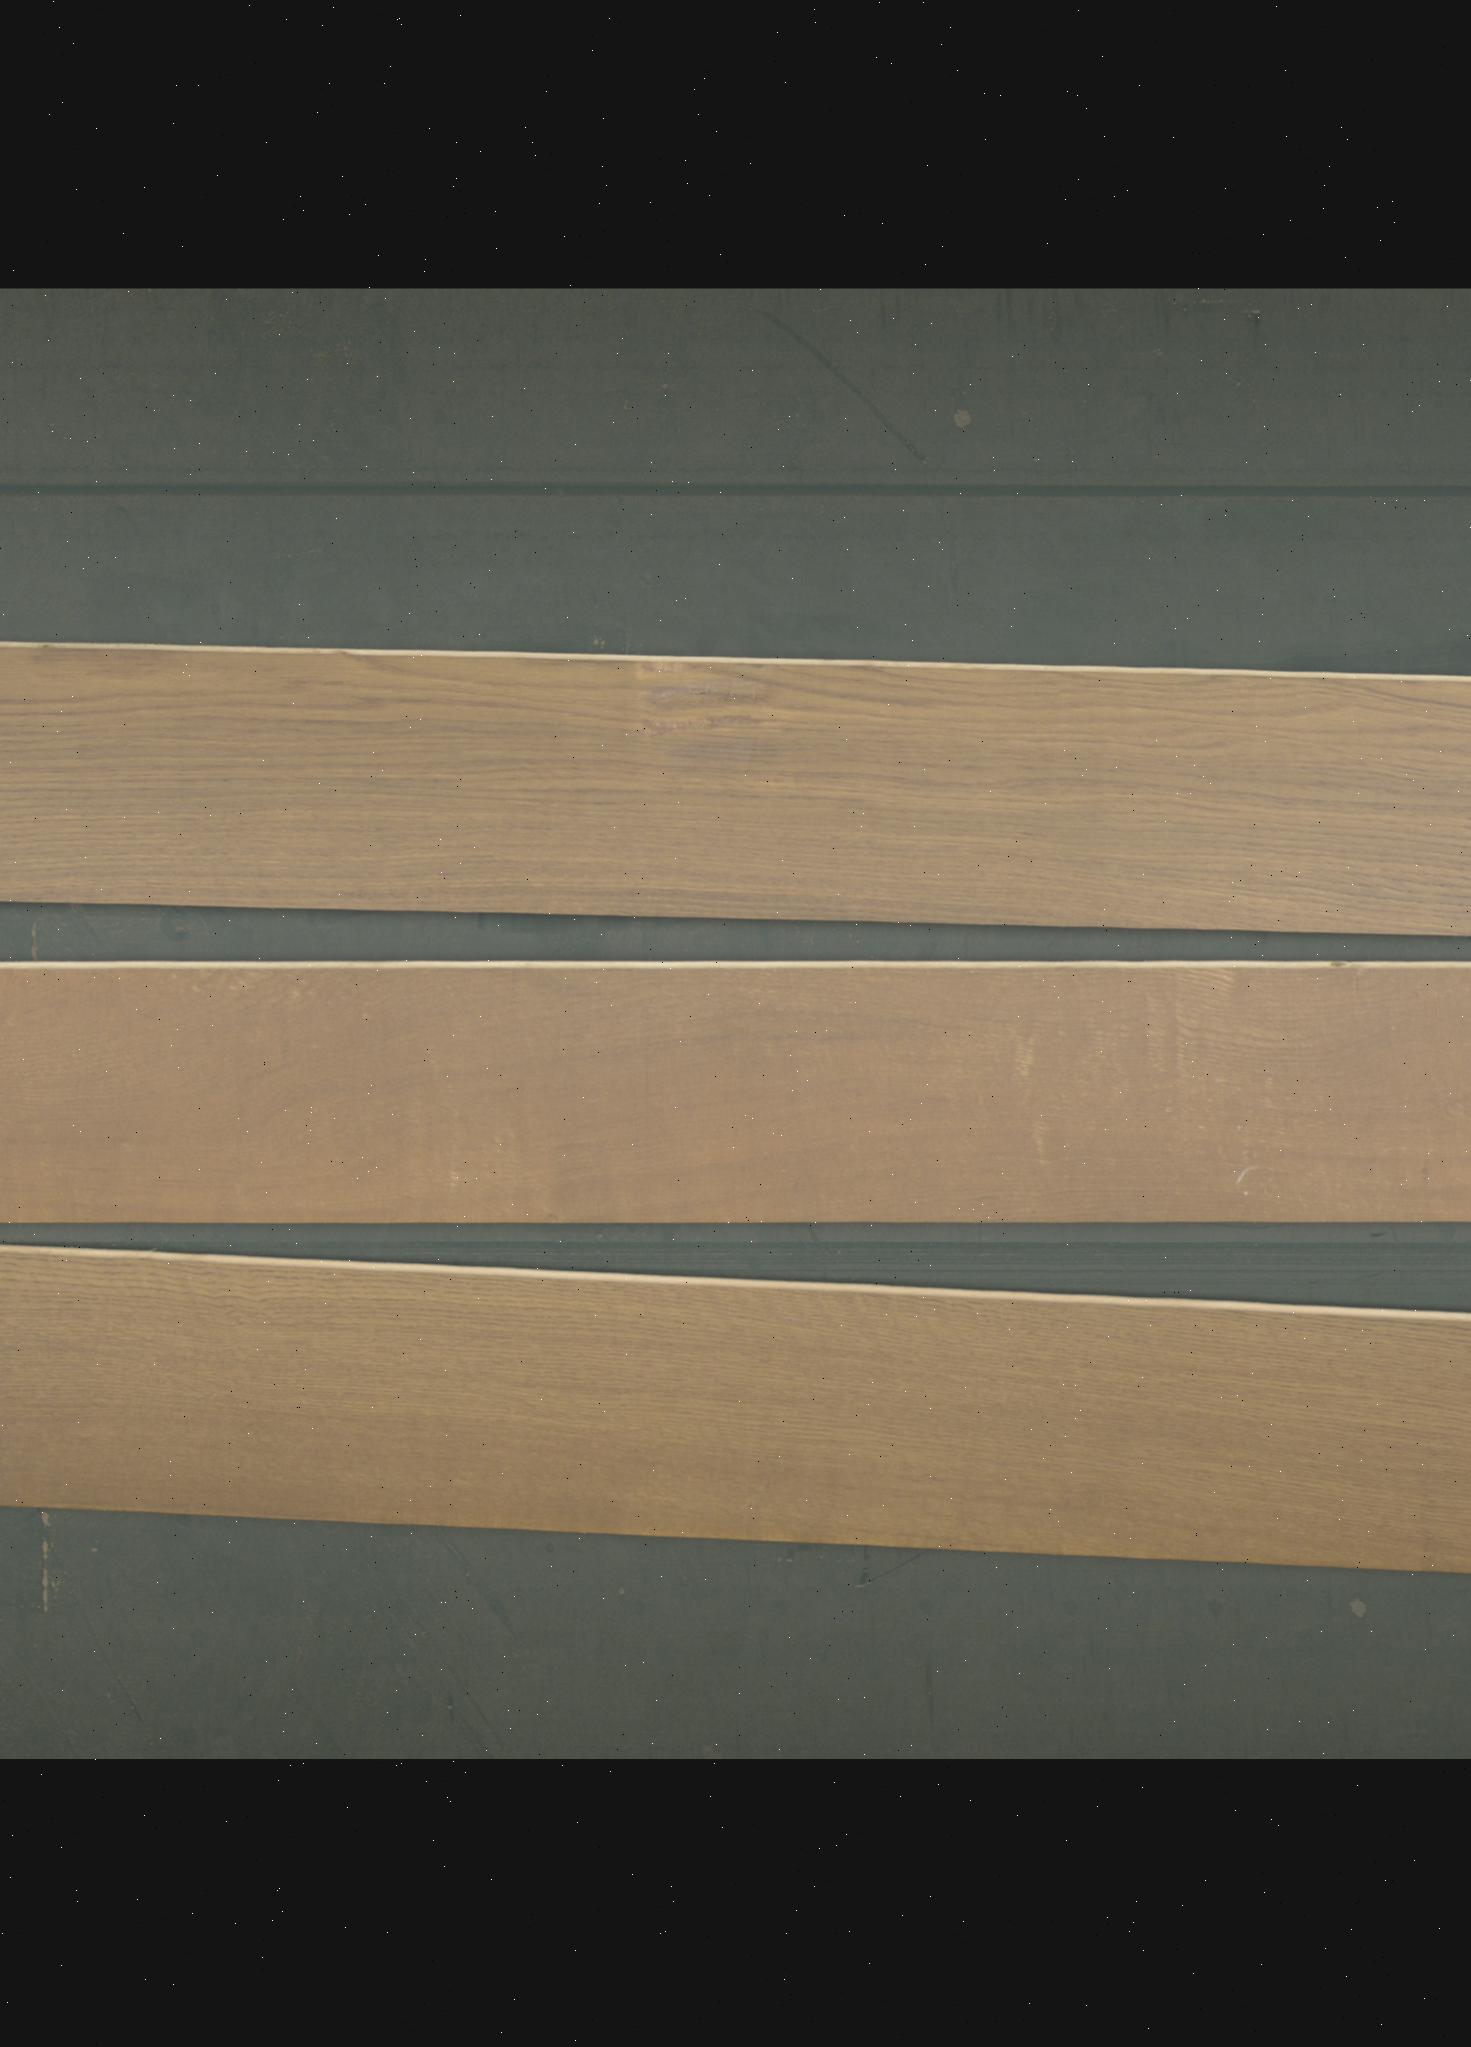
Label: mixers